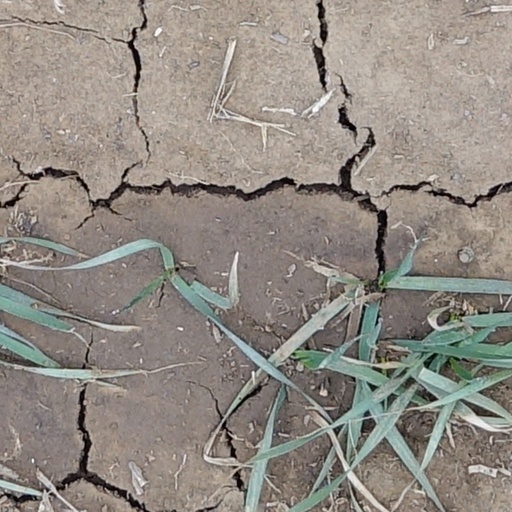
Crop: wheat